Castle Point Lighthouse

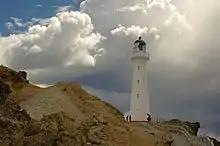

Castle Point Lighthouse, located near the village of Castlepoint in the Wellington Region of the North Island of New Zealand, is the North Island's tallest lighthouse standing 52 metres above sea level and is one of only two left in New Zealand still lit by the original rotating fresnel lens. It is owned and operated by Maritime New Zealand.